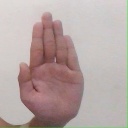
अक्षर: ध